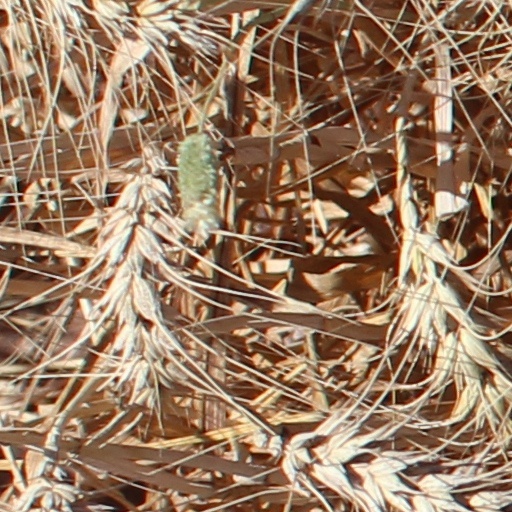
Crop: wheat